Acts of Peter and the Twelve

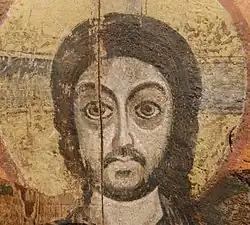
Depiction of Christ from the 8th-century Icon of Christ and Abbot Mena, a sample of early Coptic art

Lithargoel changes his appearance to a physician. Peter is frightened when the physician addresses him by his name, but Peter then recognizes him as Jesus Christ. The apostles worship him and pledge to do as he wishes. Jesus commands them to go back to the city of Habitation to teach and heal all those who have believed in his name. Jesus explains that physicians of souls heal the heart. Jesus also tells the apostles not to dine with the rich men of the city who do not acknowledge him and to judge them with uprightness so that their ministry may be glorified and his name may be glorified in the churches. The apostles worship the Lord Jesus and he departs from them in peace.